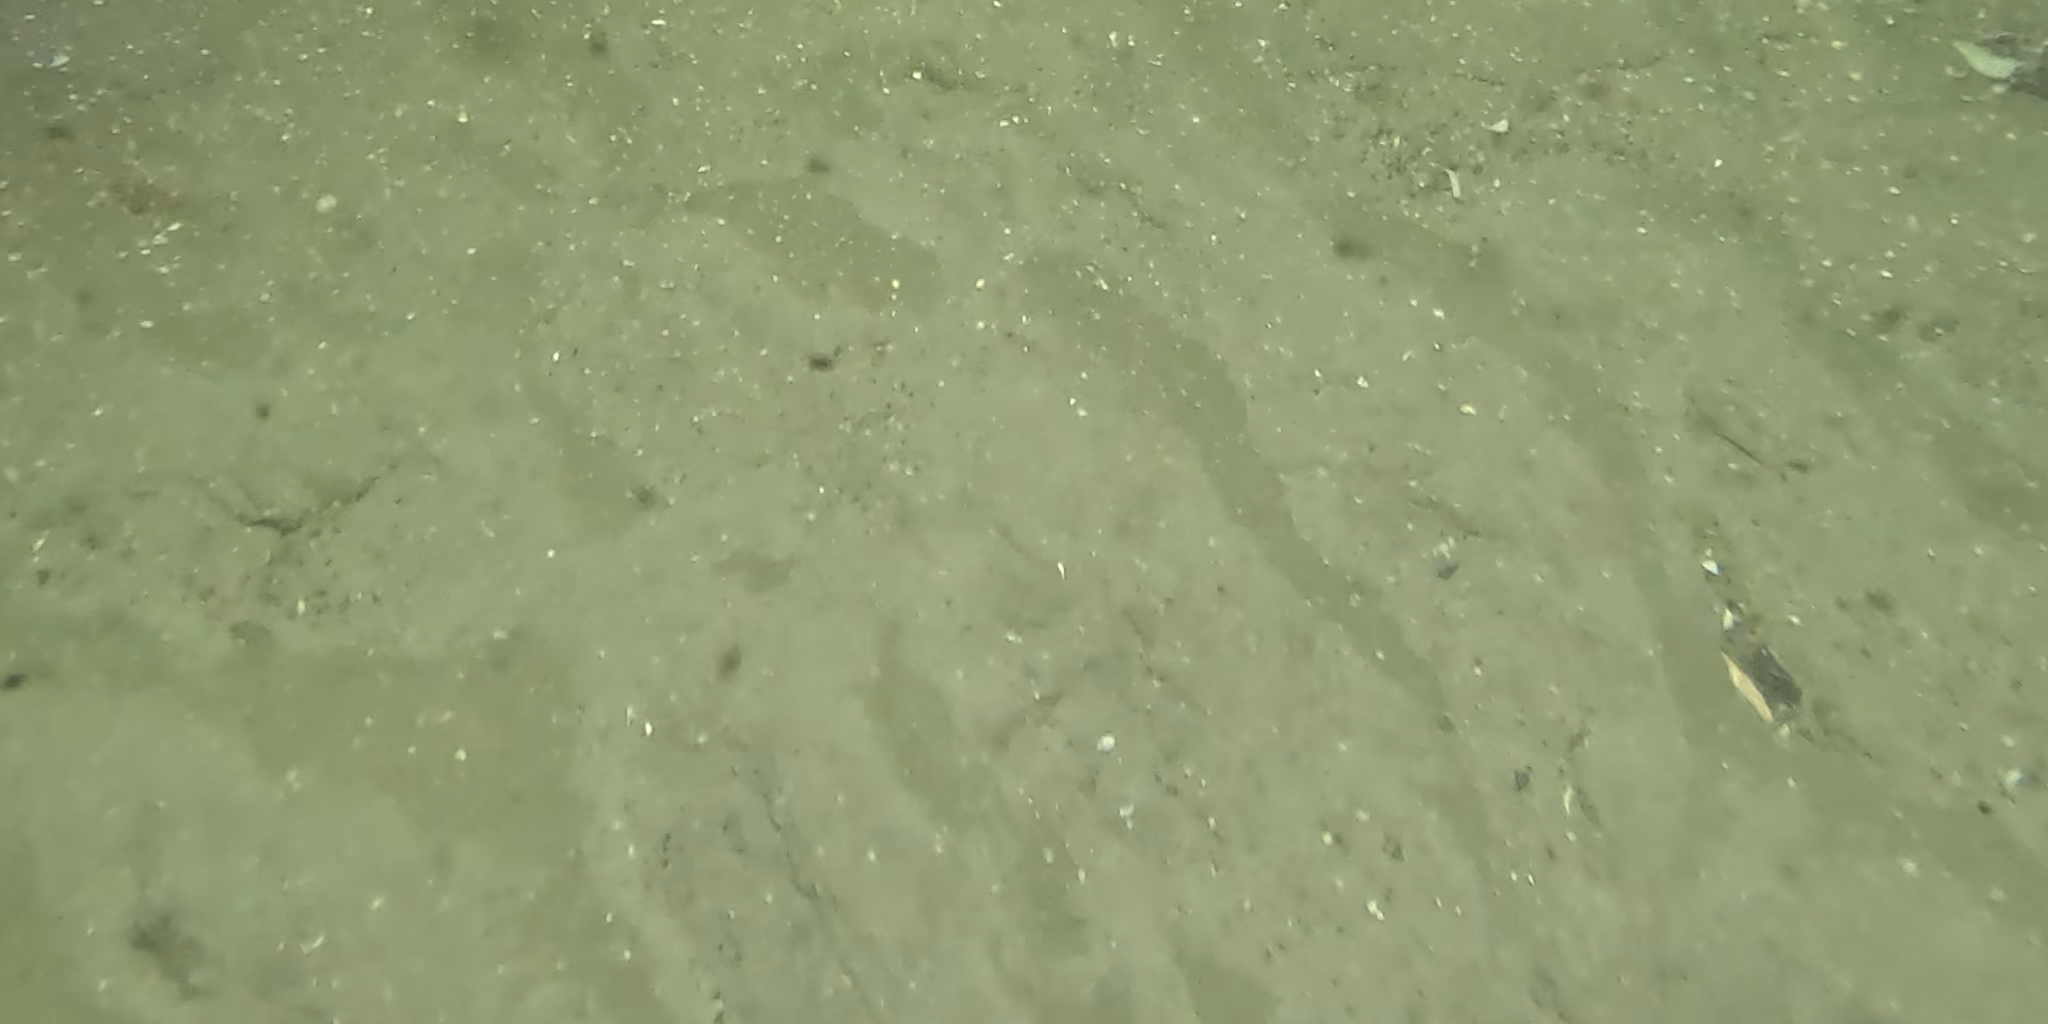
Seabed habitat: sand